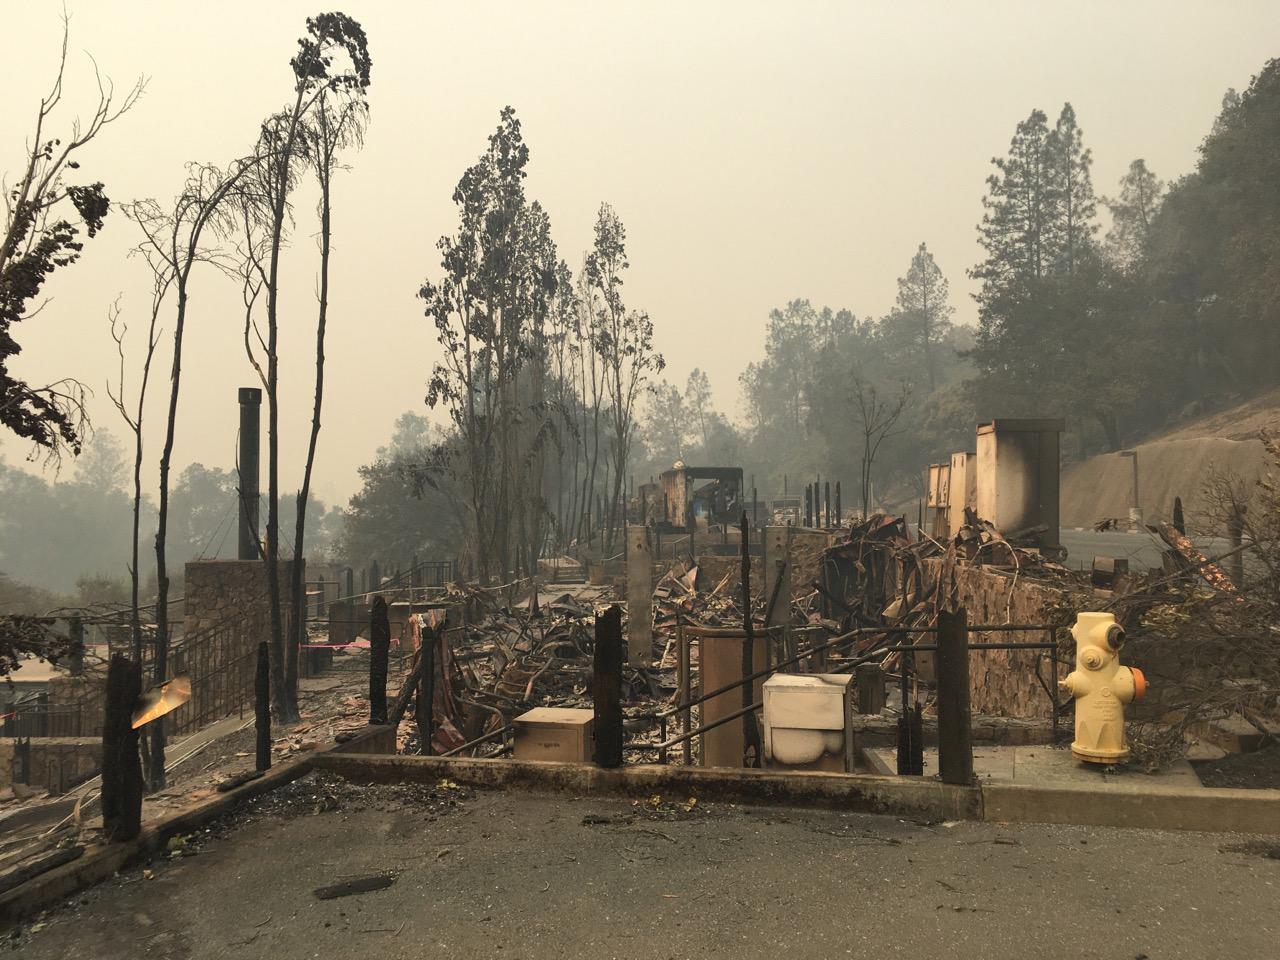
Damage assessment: destroyed